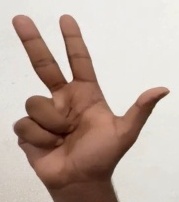
ASL sign: 3